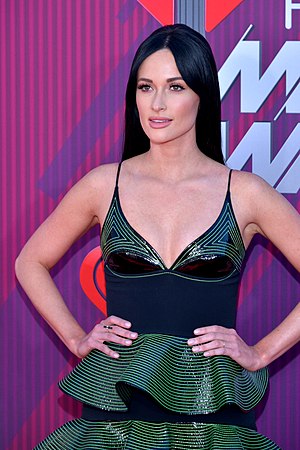
Kacey Musgraves
Musgraves ved event i 2019.
Kacey Musgraves er en amerikansk sanger og sangskriver, kendt for albummet Golden Hour.